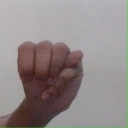
अक्षर: म